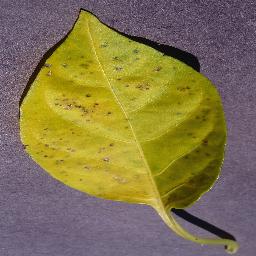
Label: Pepper,_bell___Bacterial_spot